Tuition fees in the United Kingdom

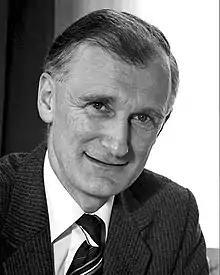
Lord Dearing, chair of the National Committee of Inquiry into Higher Education

In May 1996, Gillian Shephard, Secretary of State for Education and Employment, commissioned an inquiry, led by the then Chancellor of the University of Nottingham, Sir Ron Dearing, into the funding of British higher education over the next 20 years. This National Committee of Inquiry into Higher Education reported to the new Labour Government, in the summer of 1997, stating additional billions of funding would be needed over the period, including £350 million in 1998–99 and £565 million in 1999–2000, in order to expand student enrolment, provide more support for part-time students and ensure adequate infrastructure. The committee, as part of its brief, had controversially investigated the possibility of students contributing to the cost of this expansion, either through loans, a graduate tax, deferred contributions or means-testing state assistance, as their report notes: